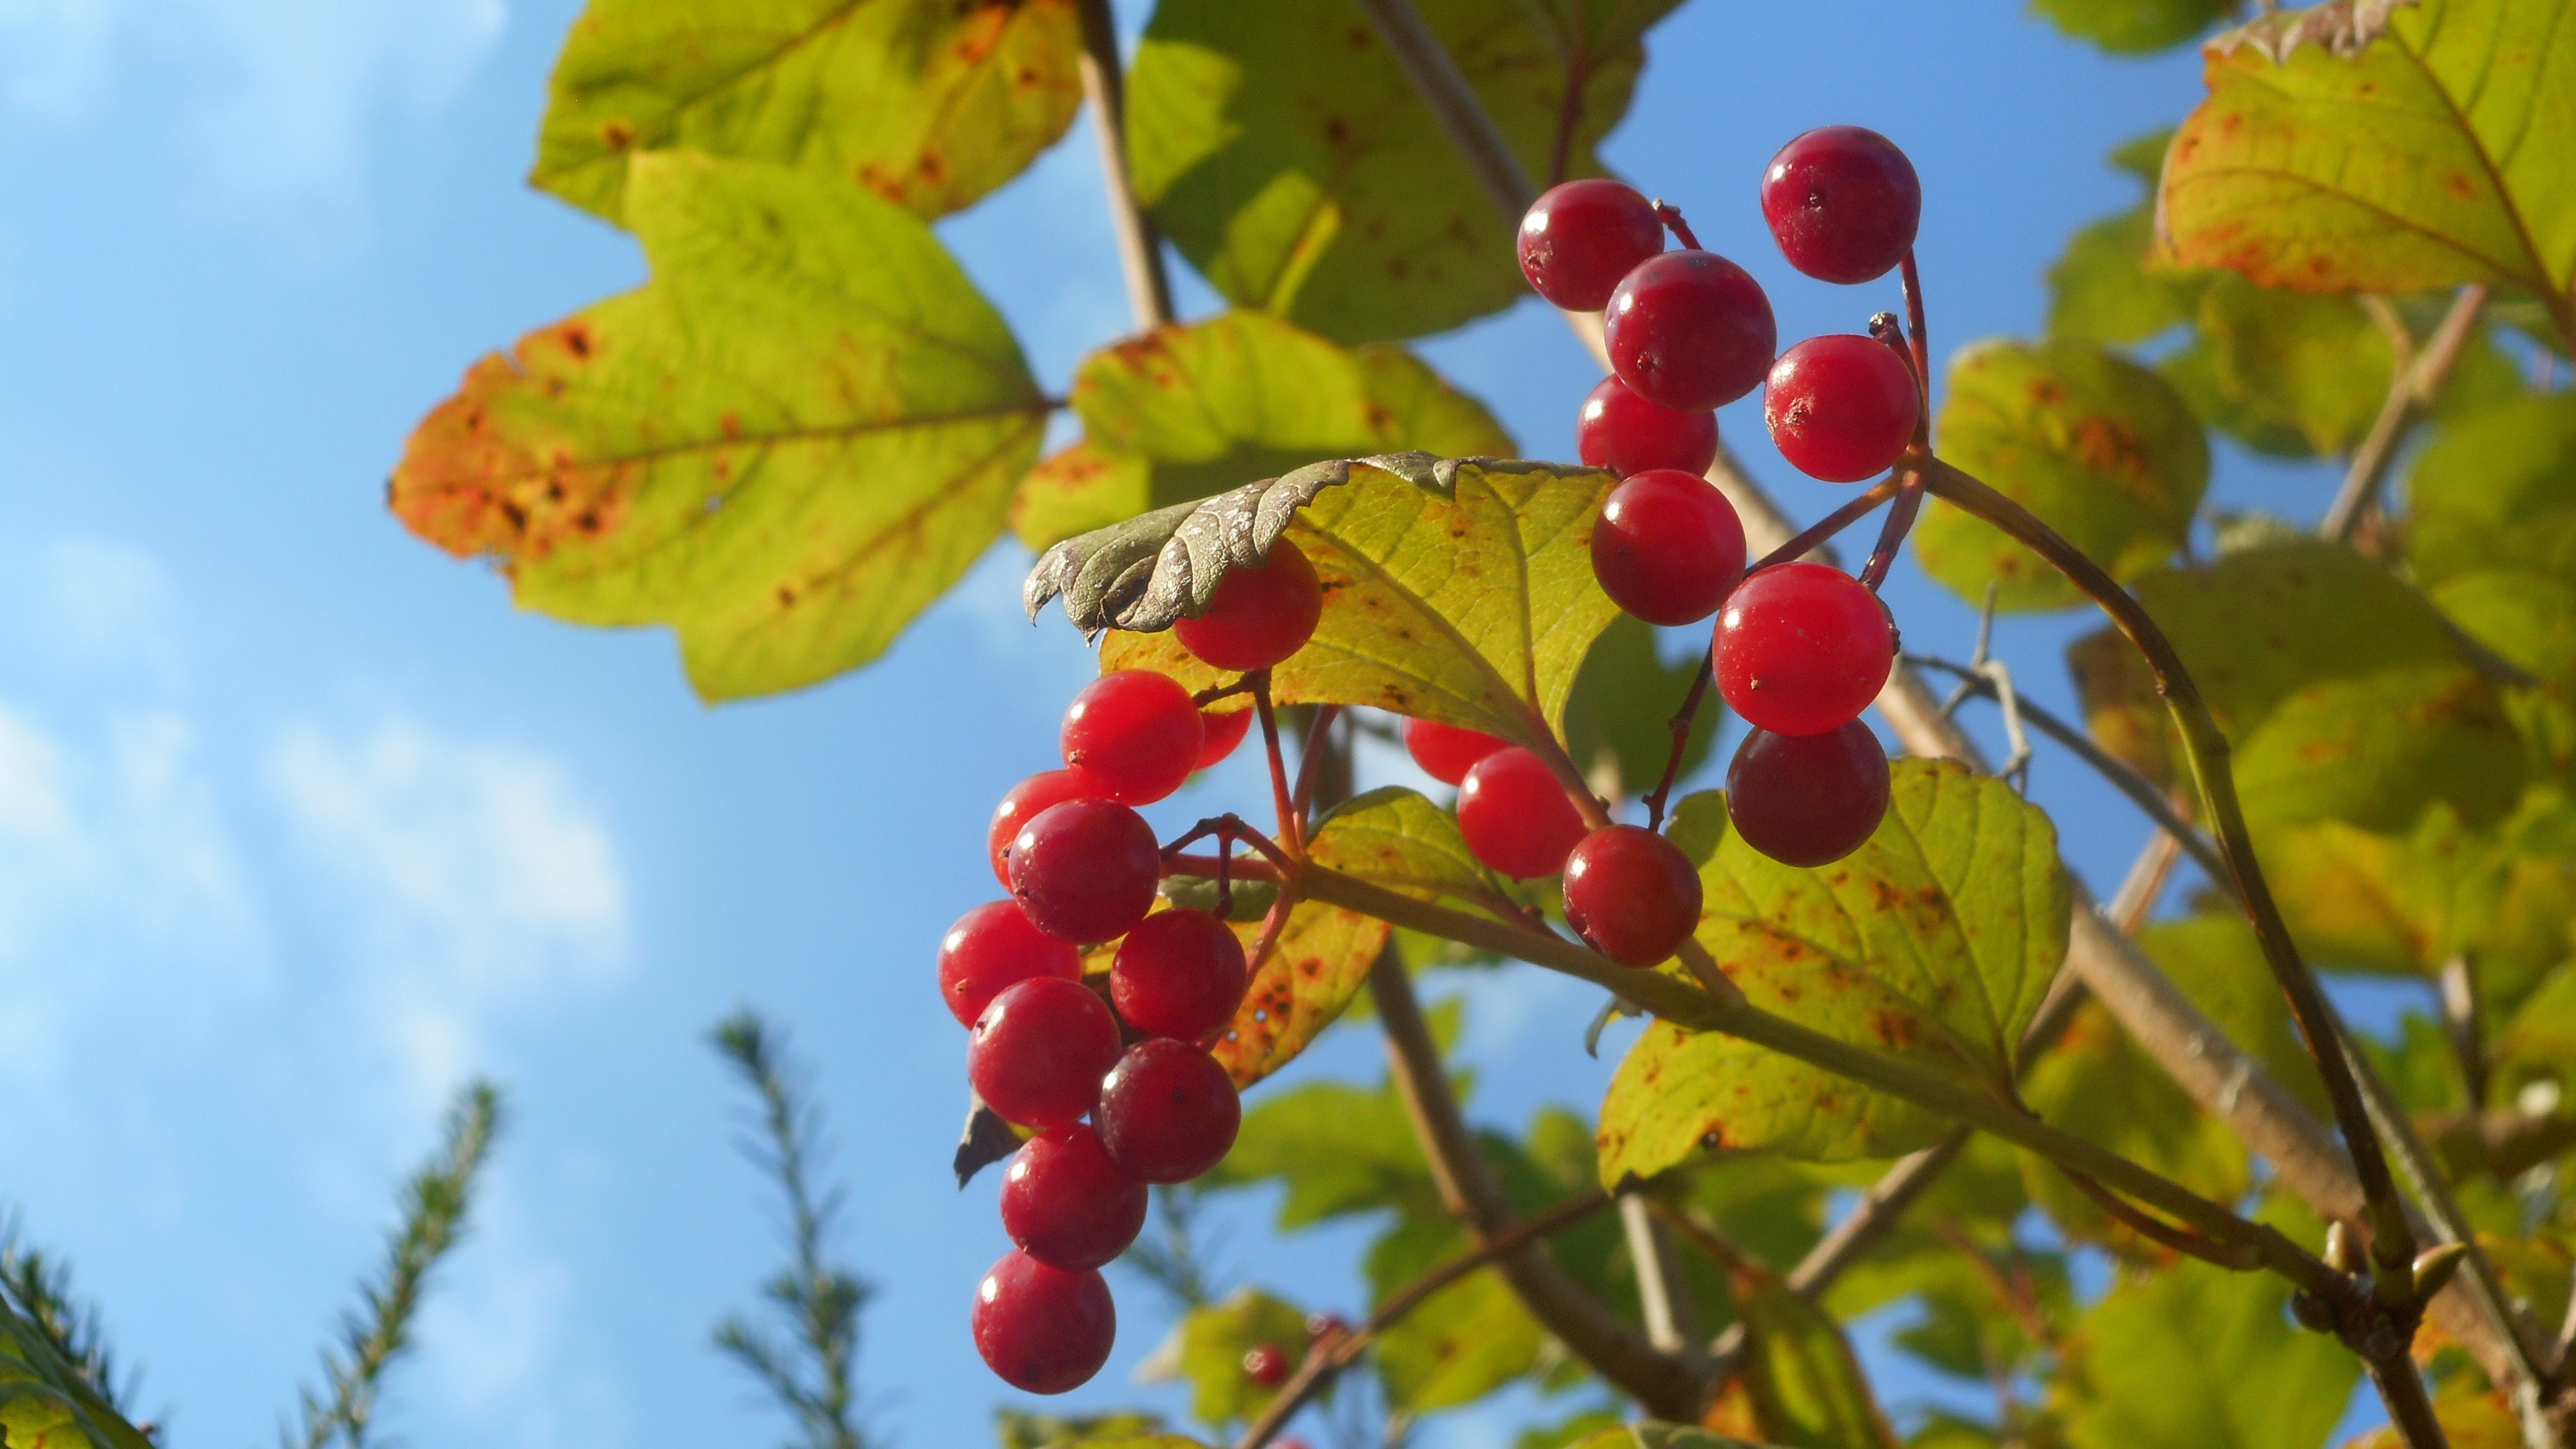
tree, nature, branch, plant, fruit, sunlight, leaf, flower, food, produce, autumn, garden, flora, season, berries, shrub, rowan, late summer, flowering plant, woody plant, land plant